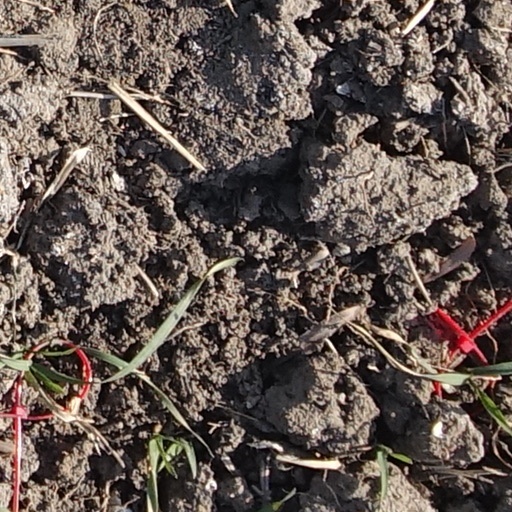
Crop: wheat